Jimmy Lavender

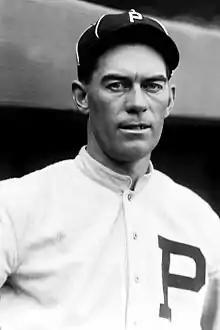
A man in a baseball uniform is shown from the chest up looking forward.

On December 19, 1916, it was reported that during the NL meetings, Chicago had traded Lavender's rights to the Phillies for pitcher Al Demaree. However, it was not official until April 2, 1917, with Chicago sending an additional $5,000 to complete the deal. In March, Lavender signed with Philadelphia. He made his Philadelphia debut on April 27, pitching a complete-game victory against the Giants, allowing five hits and one run. Lavender faced his former club, the Cubs, for the first time on May 19, and pitched the last three innings for the victory. At this point in the season, he was pitching well, his ERA was 1.57 and he had a 2–1 win–loss record.